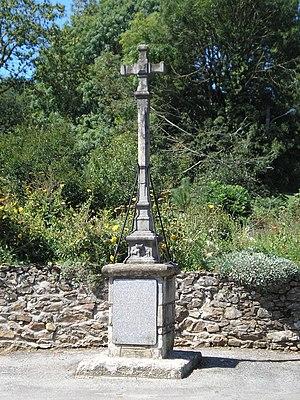
Nages (Tarn) - croix (1617, restaurée en 1894, puis en 1960 et déplacée) marbre de Carrières - hauteur = 2,50 m, largeur = 65 cm, épaisseur = 15 cm. Située initialement au carrefour des chemins de la Salvetat et Pontis.
Nages est une commune française située dans le département du Tarn, en région Occitanie.